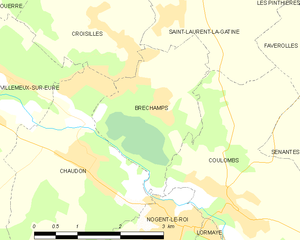
Carte de Bréchamps et des communes limitrophes.
Bréchamps est une commune française située dans le département d'Eure-et-Loir en région Centre-Val de Loire.